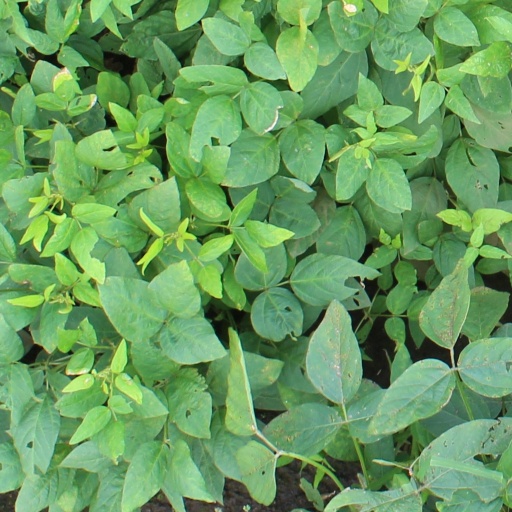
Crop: soybean